National Liberation Front (Greece)

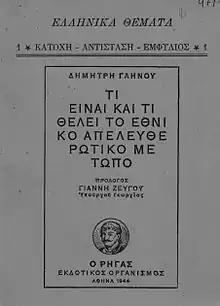
Booklet by Dimitris Glinos, "What is the National Liberation Front and what does it want?", 1944 edition

After Liberation in October 1944, the tensions between ΕΑΜ and anticommunist forces, which were supported by Britain, escalated. Originally, as agreed at the Lebanon conference, ΕΑΜ participated in the government of national unity under George Papandreou with 6 ministers. Disagreements regarding the disarmament of ELAS and the formation of a national army made their ministers, on 1 December, resign. ΕΑΜ organized a demonstration in Athens on 3 December 1944 against British interference. The exact details of what happened have been debated ever since, but Greek gendarmes opened fire on the crowd, resulting in 25 dead protesters (including a six-year-old boy) and 148 wounded. The clash escalated into a month-long conflict between ELAS and the British and Greek governmental forces, known as the "December events" ("Dekemvrianá"), which resulted in a government victory.